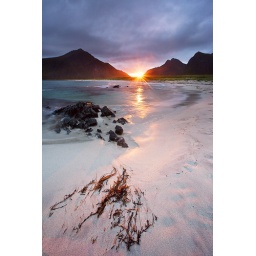
Flakstad. Skagenstrand Beach. Sunrise. Luckily the sun rose right in between the mountains on an otherwise grey and rainy day.